The Battle between the Israelites and the Amorites

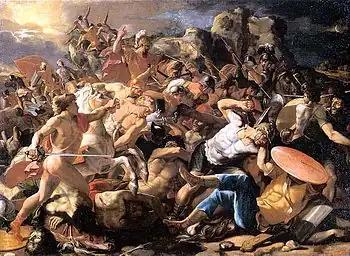
"The Battle between the Israelites and the Amorites" by Nicolas Poussin

The Battle between the Israelites and the Amorites, Joshua's Battle Against the Amorites or Joshua's Victory over the Amorites is a oil-on-canvas painting by the French artist Nicolas Poussin, now in the Pushkin Museum, in Moscow.